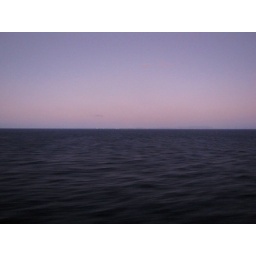
Cool texture of the water against the darkening sky